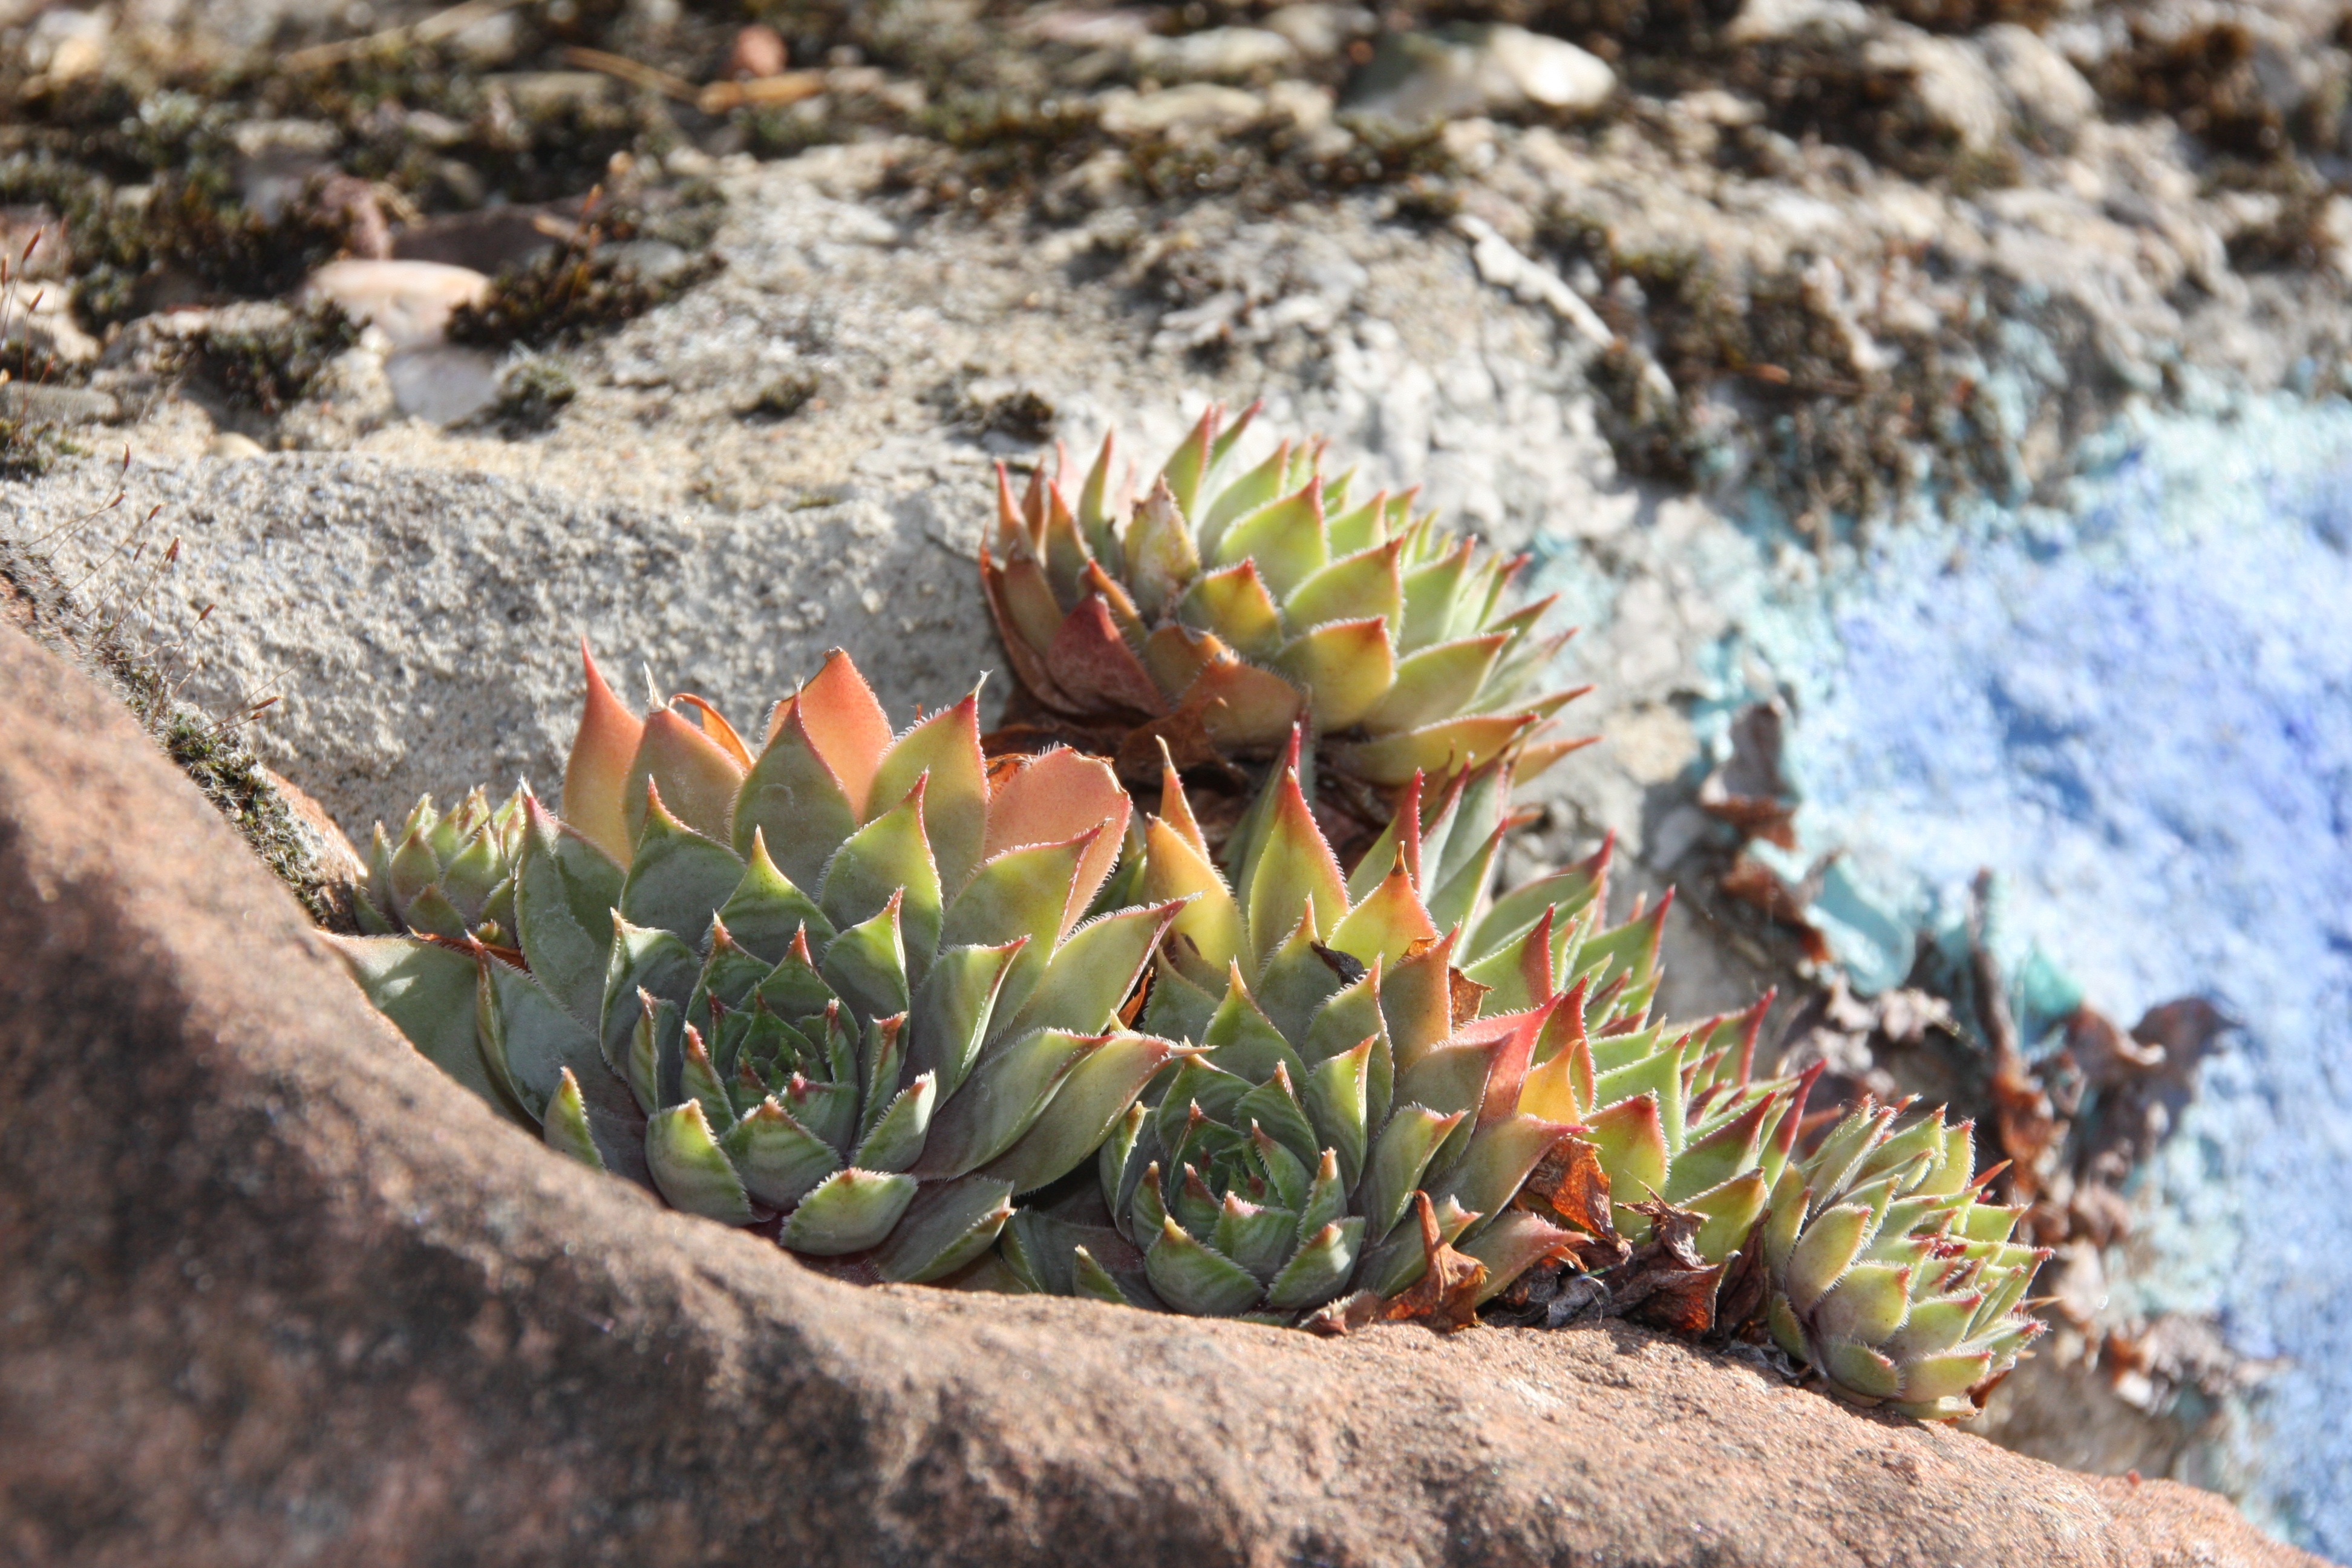
nature, cactus, plant, leaf, flower, green, mediterranean, botany, flora, fauna, stones, macro photography, flowering plant, stone garden, houseleek, sempervivum, land plant, thorns spines and prickles, stone plants